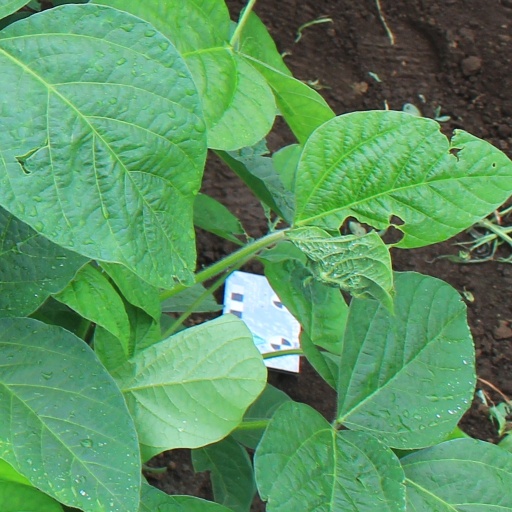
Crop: soybean